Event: Nepal Earthquake
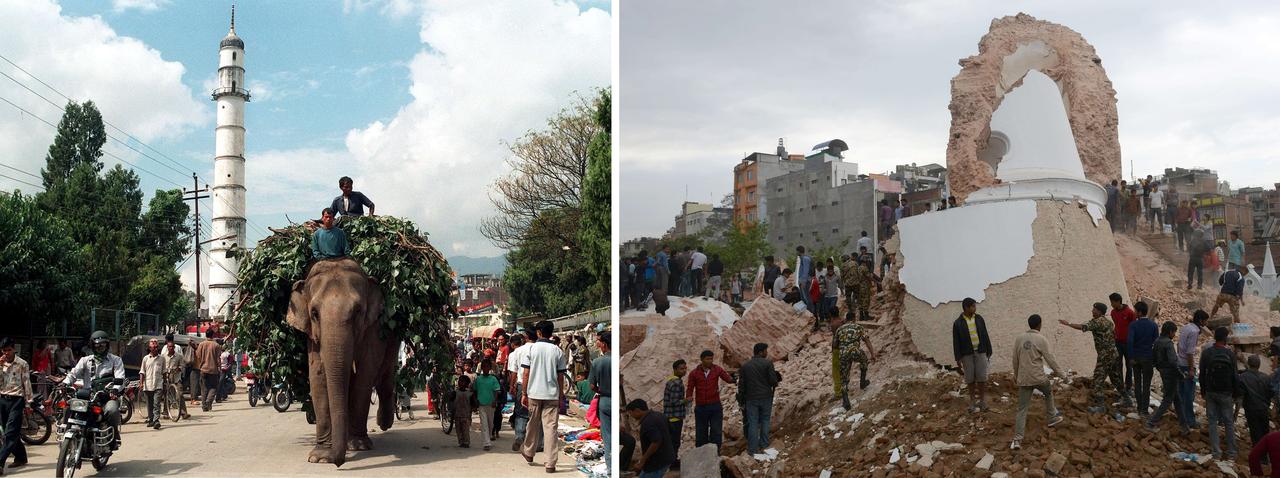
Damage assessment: damage